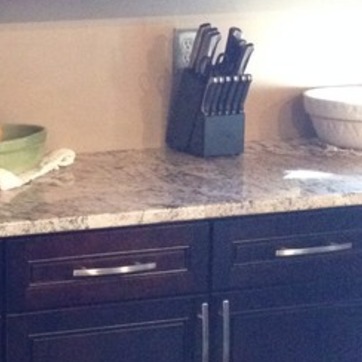
Material: polishedstone